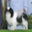
Label: dog